Kayky Brito

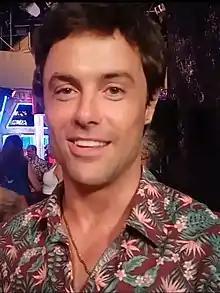
Kayky Brito in 2019

Kayky Fernandes de Brito (born October 6, 1988) is a Brazilian actor. He is the younger brother of actress Sthefany Brito.